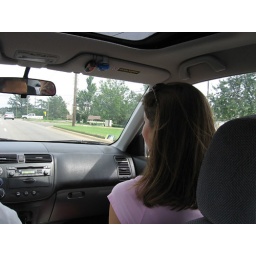
Robin... what's really cool about this pic. Is you can see me drinking beer in the car rearview mirror